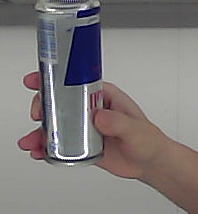
Product: redbull_energydrink